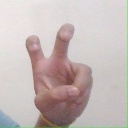
अक्षर: ई